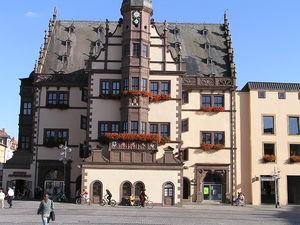
Schweinfurt est une ancienne ville franche indépendante qui fait partie aujourd’hui d’une circonscription administrative bavaroise de Basse-Franconie. C’est la troisième ville de Basse-Franconie après Wurtzbourg et Aschaffenbourg, et elle est le siège d’un chef-lieu d'arrondissement.